Ordu

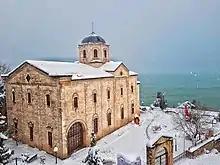
Taşbaşı Church during the winter.

Ordu has a humid subtropical climate (Köppen: "Cfa," Trewartha: "Cf"), like most of the eastern Black Sea coast of Turkey. It experiences warm summers, cool winters, and plentiful precipitation throughout the year, which is heaviest in autumn and winter.